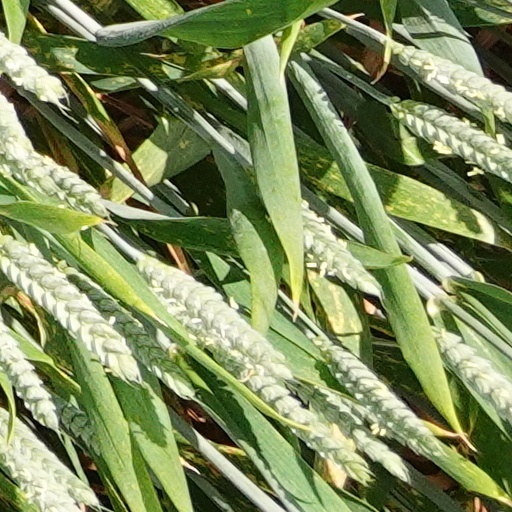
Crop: wheat